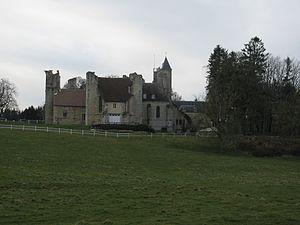
L'église ruinée du prieuré de l'épeau, Nièvre, France.
Cet article recense les monuments historiques de la Nièvre, en France.
L’abbaye Notre-Dame de l'Épeau, est un ancien monastère cistercien du début du XIIIᵉ siècle, devenu prieuré, situé sur la commune de Donzy. Elle est inscrite comme monument historique depuis 1927.